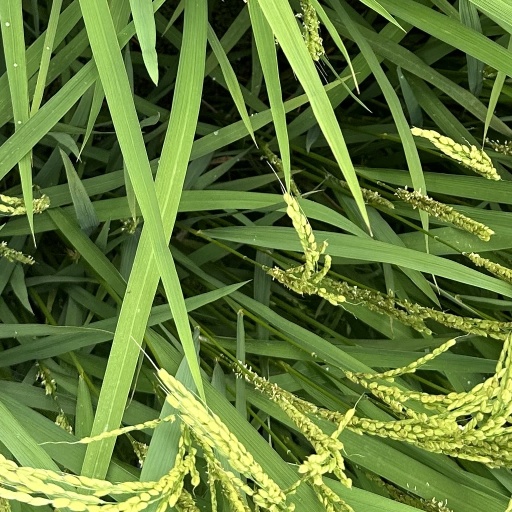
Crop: rice